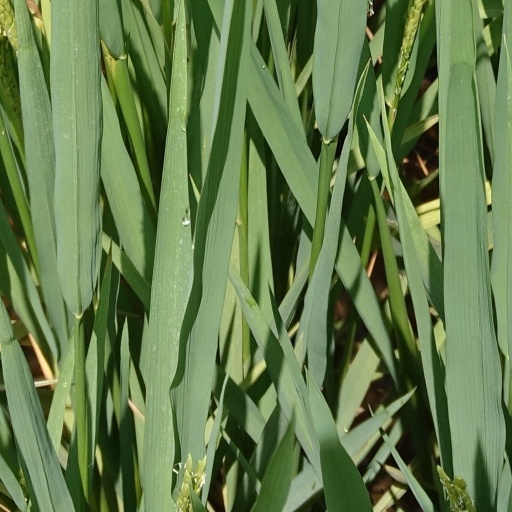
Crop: rice